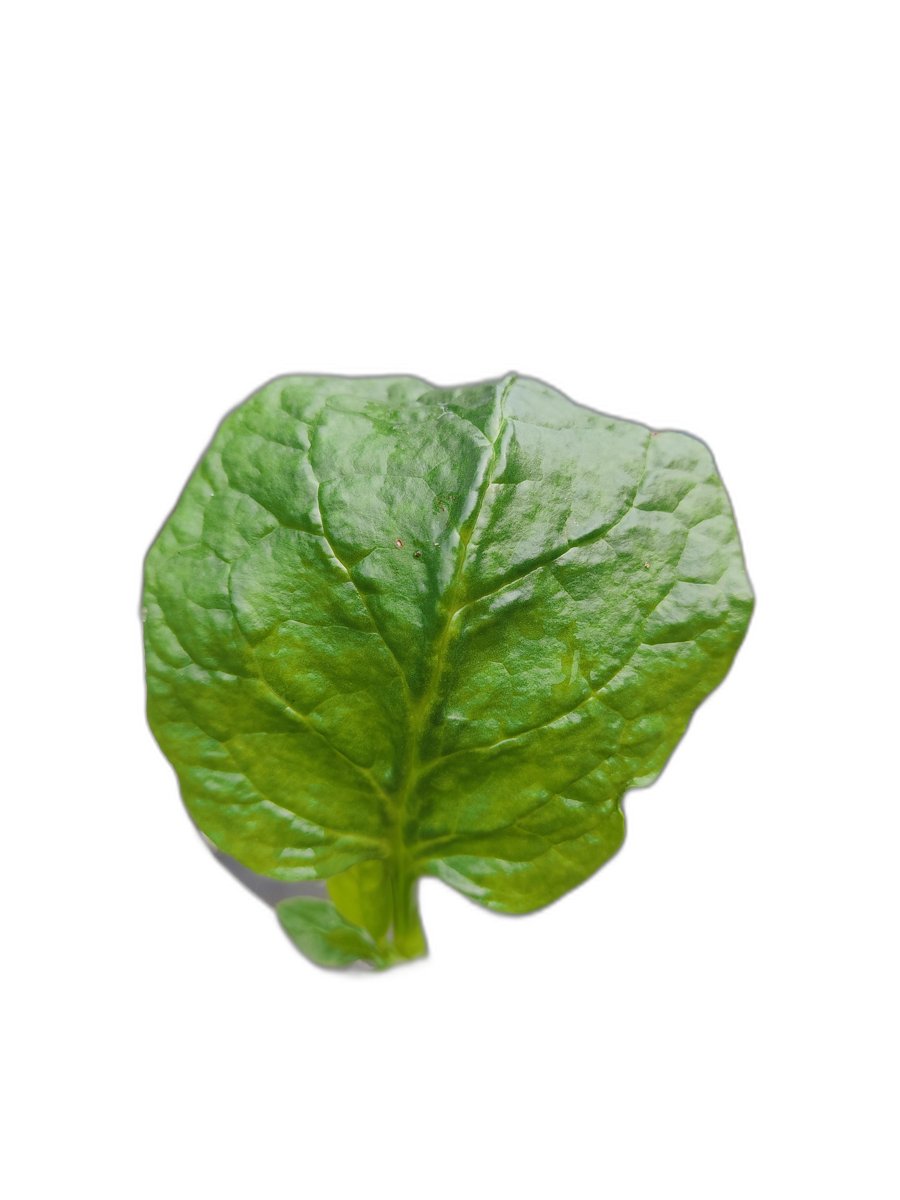
Label: Healthy-Leaf